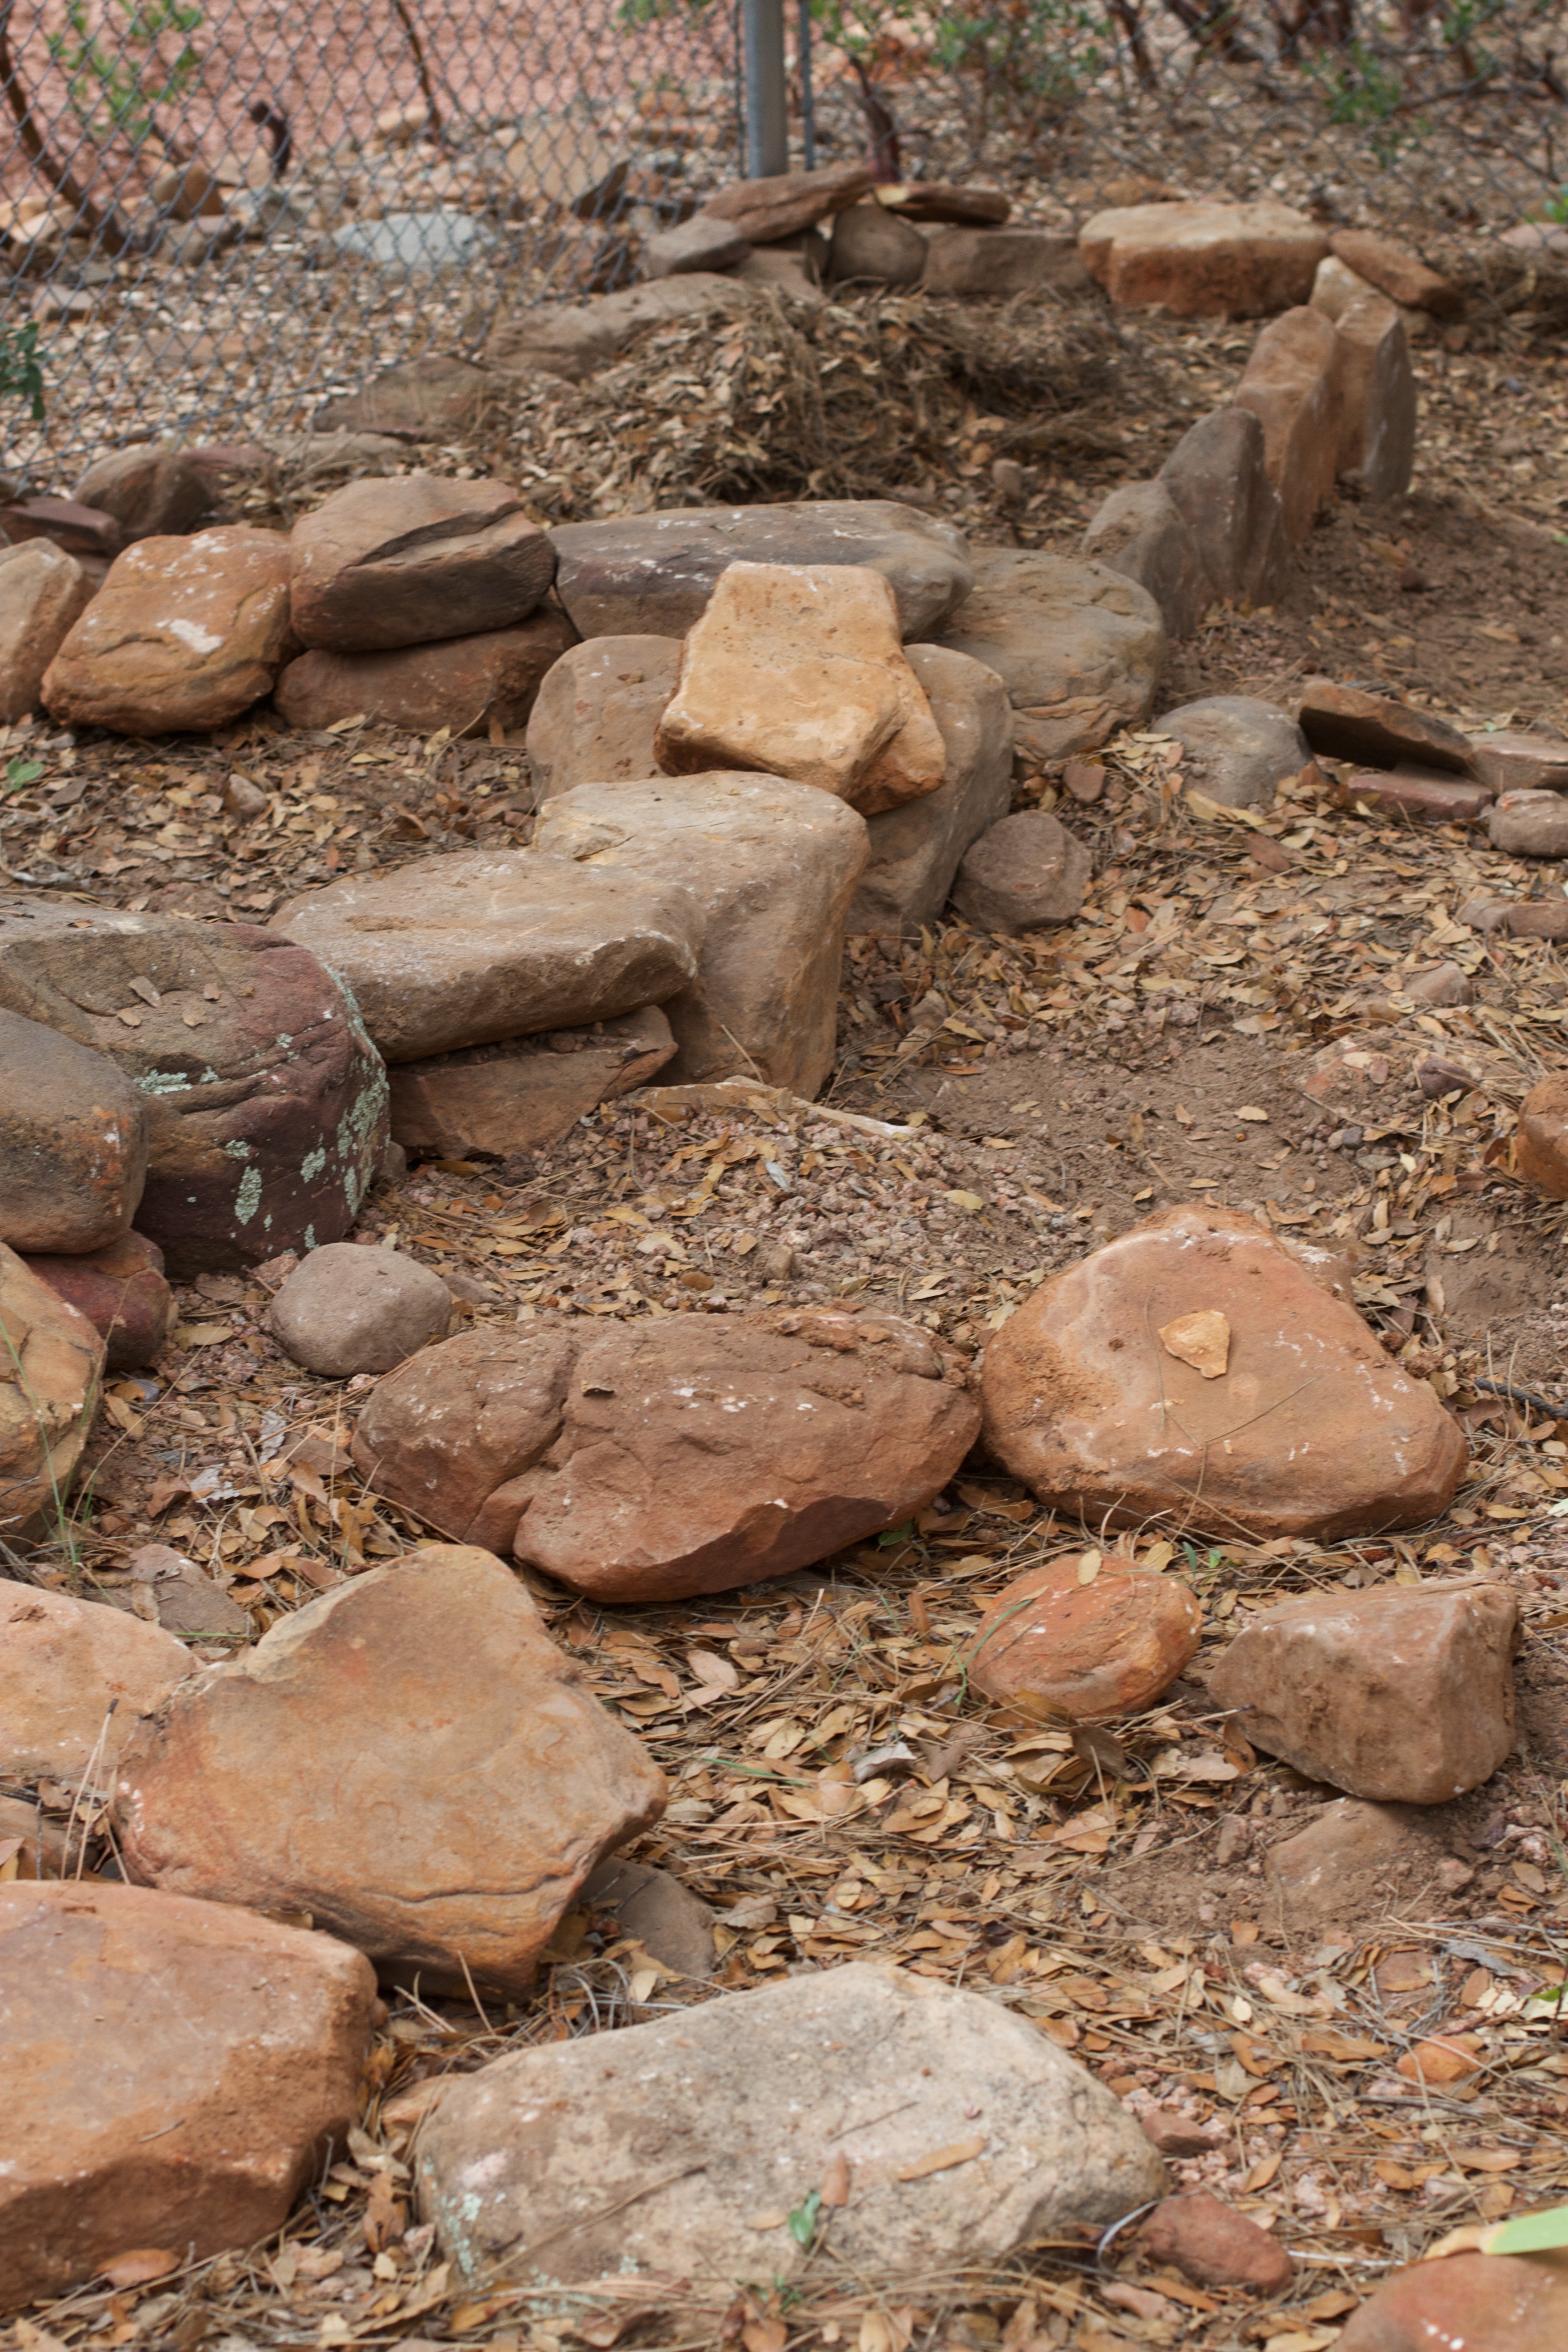
rock, wall, pond, soil, stone wall, geology, boulder, wadi